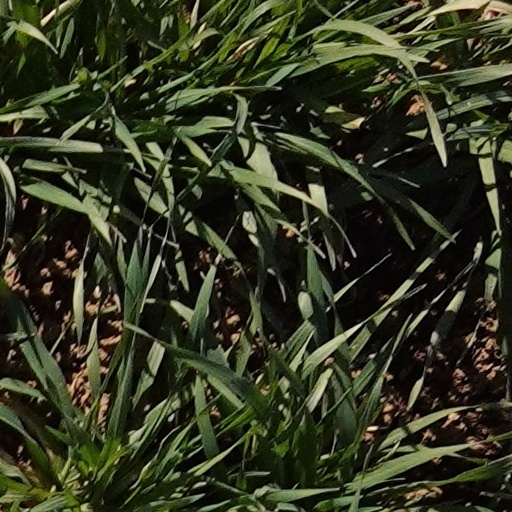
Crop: wheat